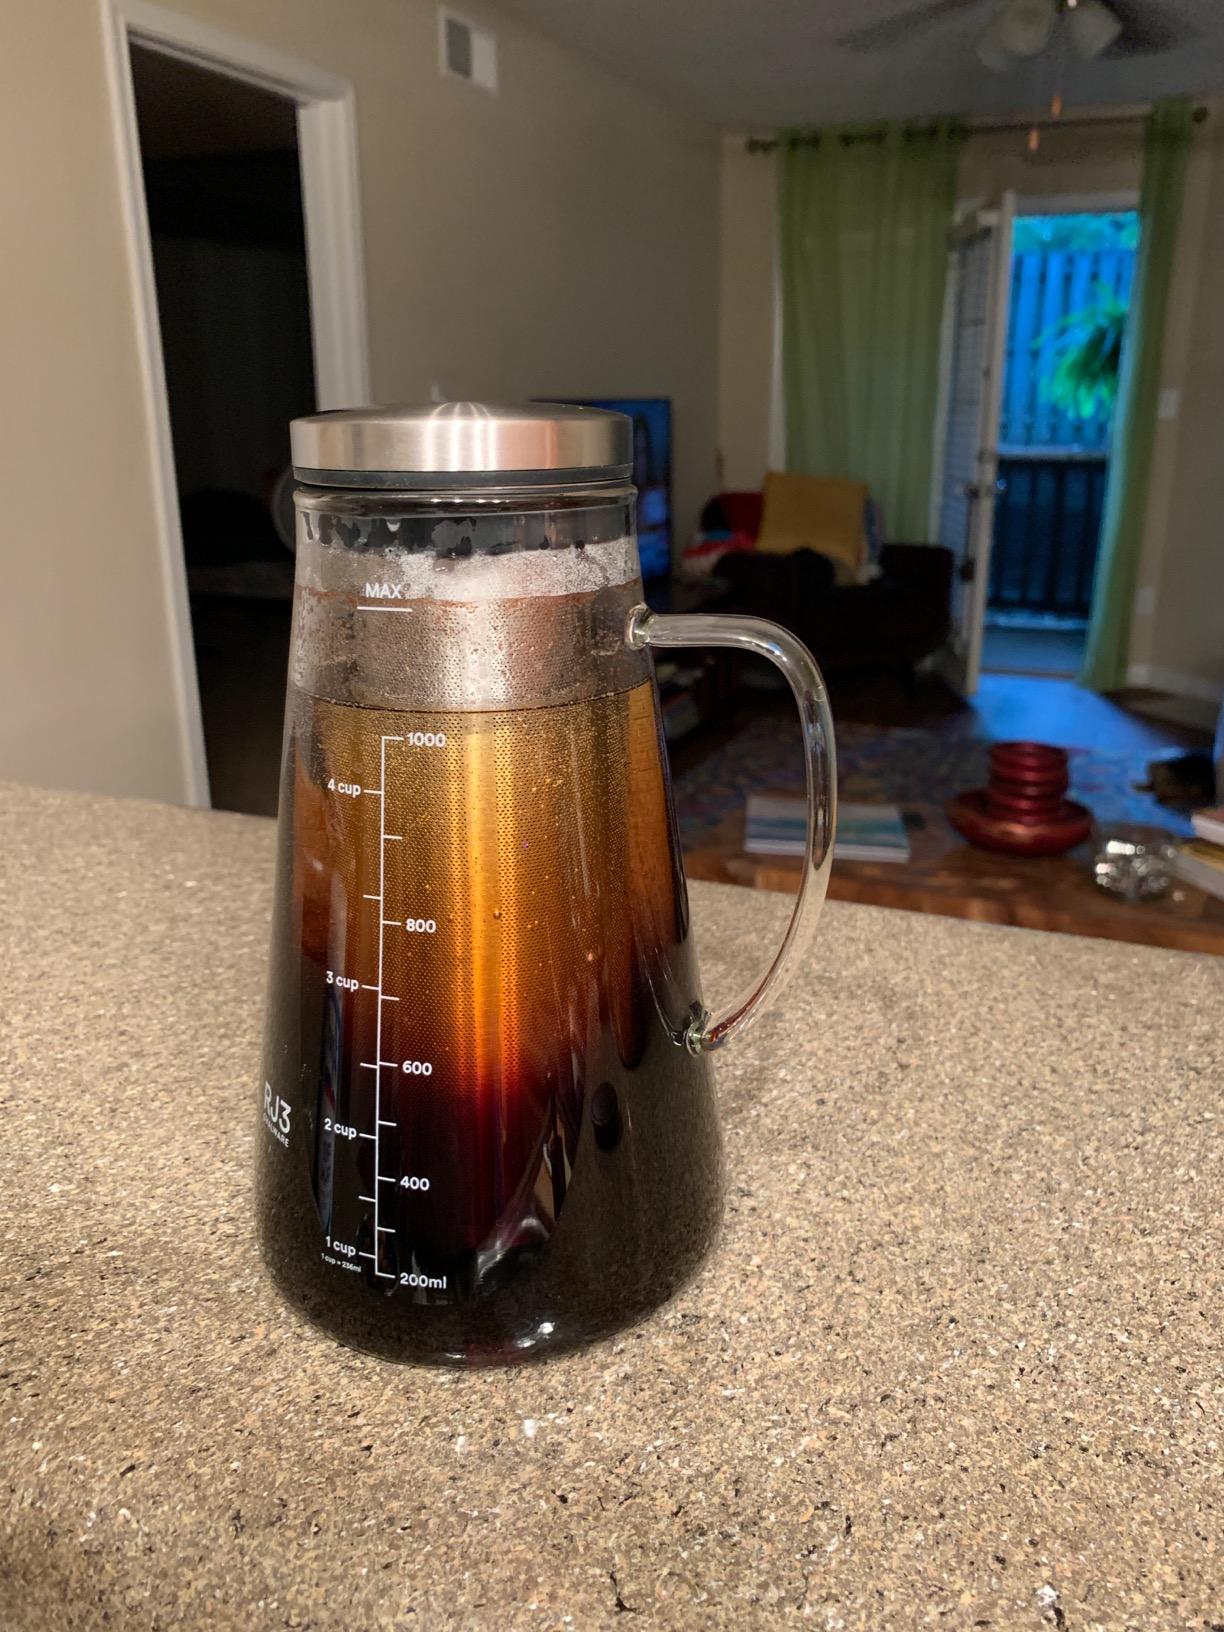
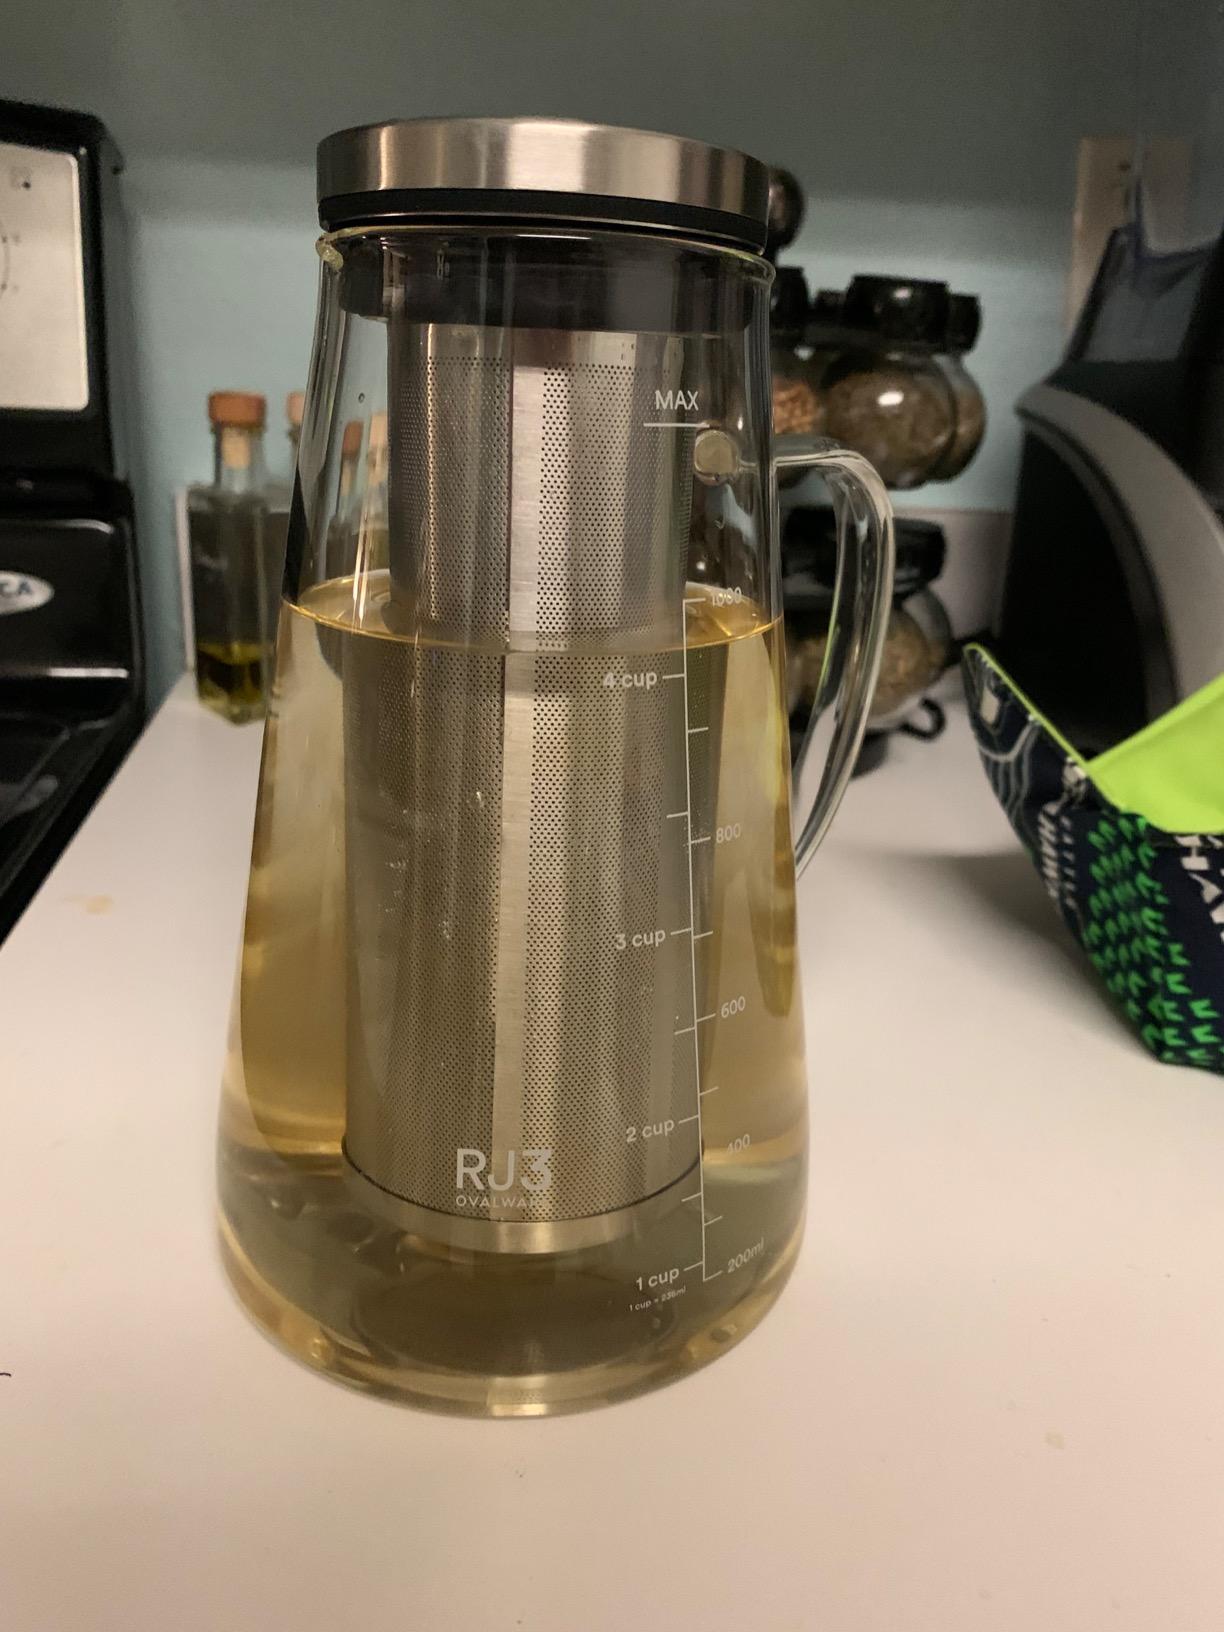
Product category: items_tea
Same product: yes